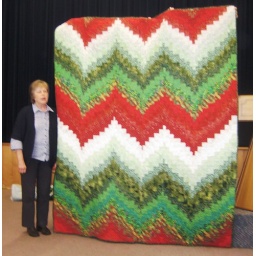
Bernadette Blair - Bargello in red and green (non Christmas) for her son